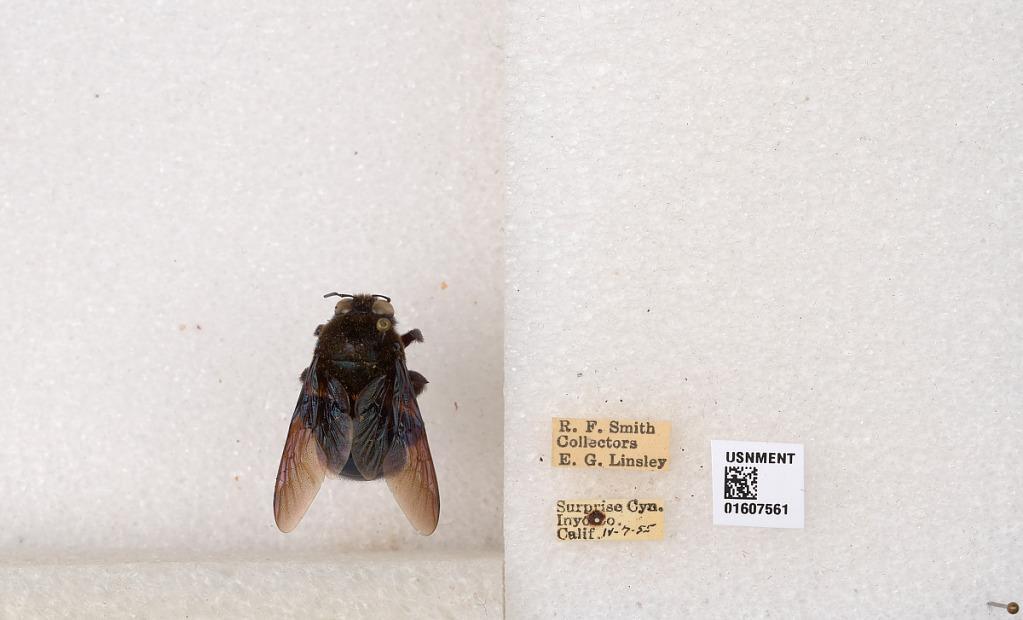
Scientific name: Xylocopa (Xylocopoides) californica arizonensis Cresson
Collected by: R. Smith & E. Linsley
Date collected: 1955-4-7
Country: United States
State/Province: California
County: Inyo
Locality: Surprise Canyon
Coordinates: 36.1005, -117.201